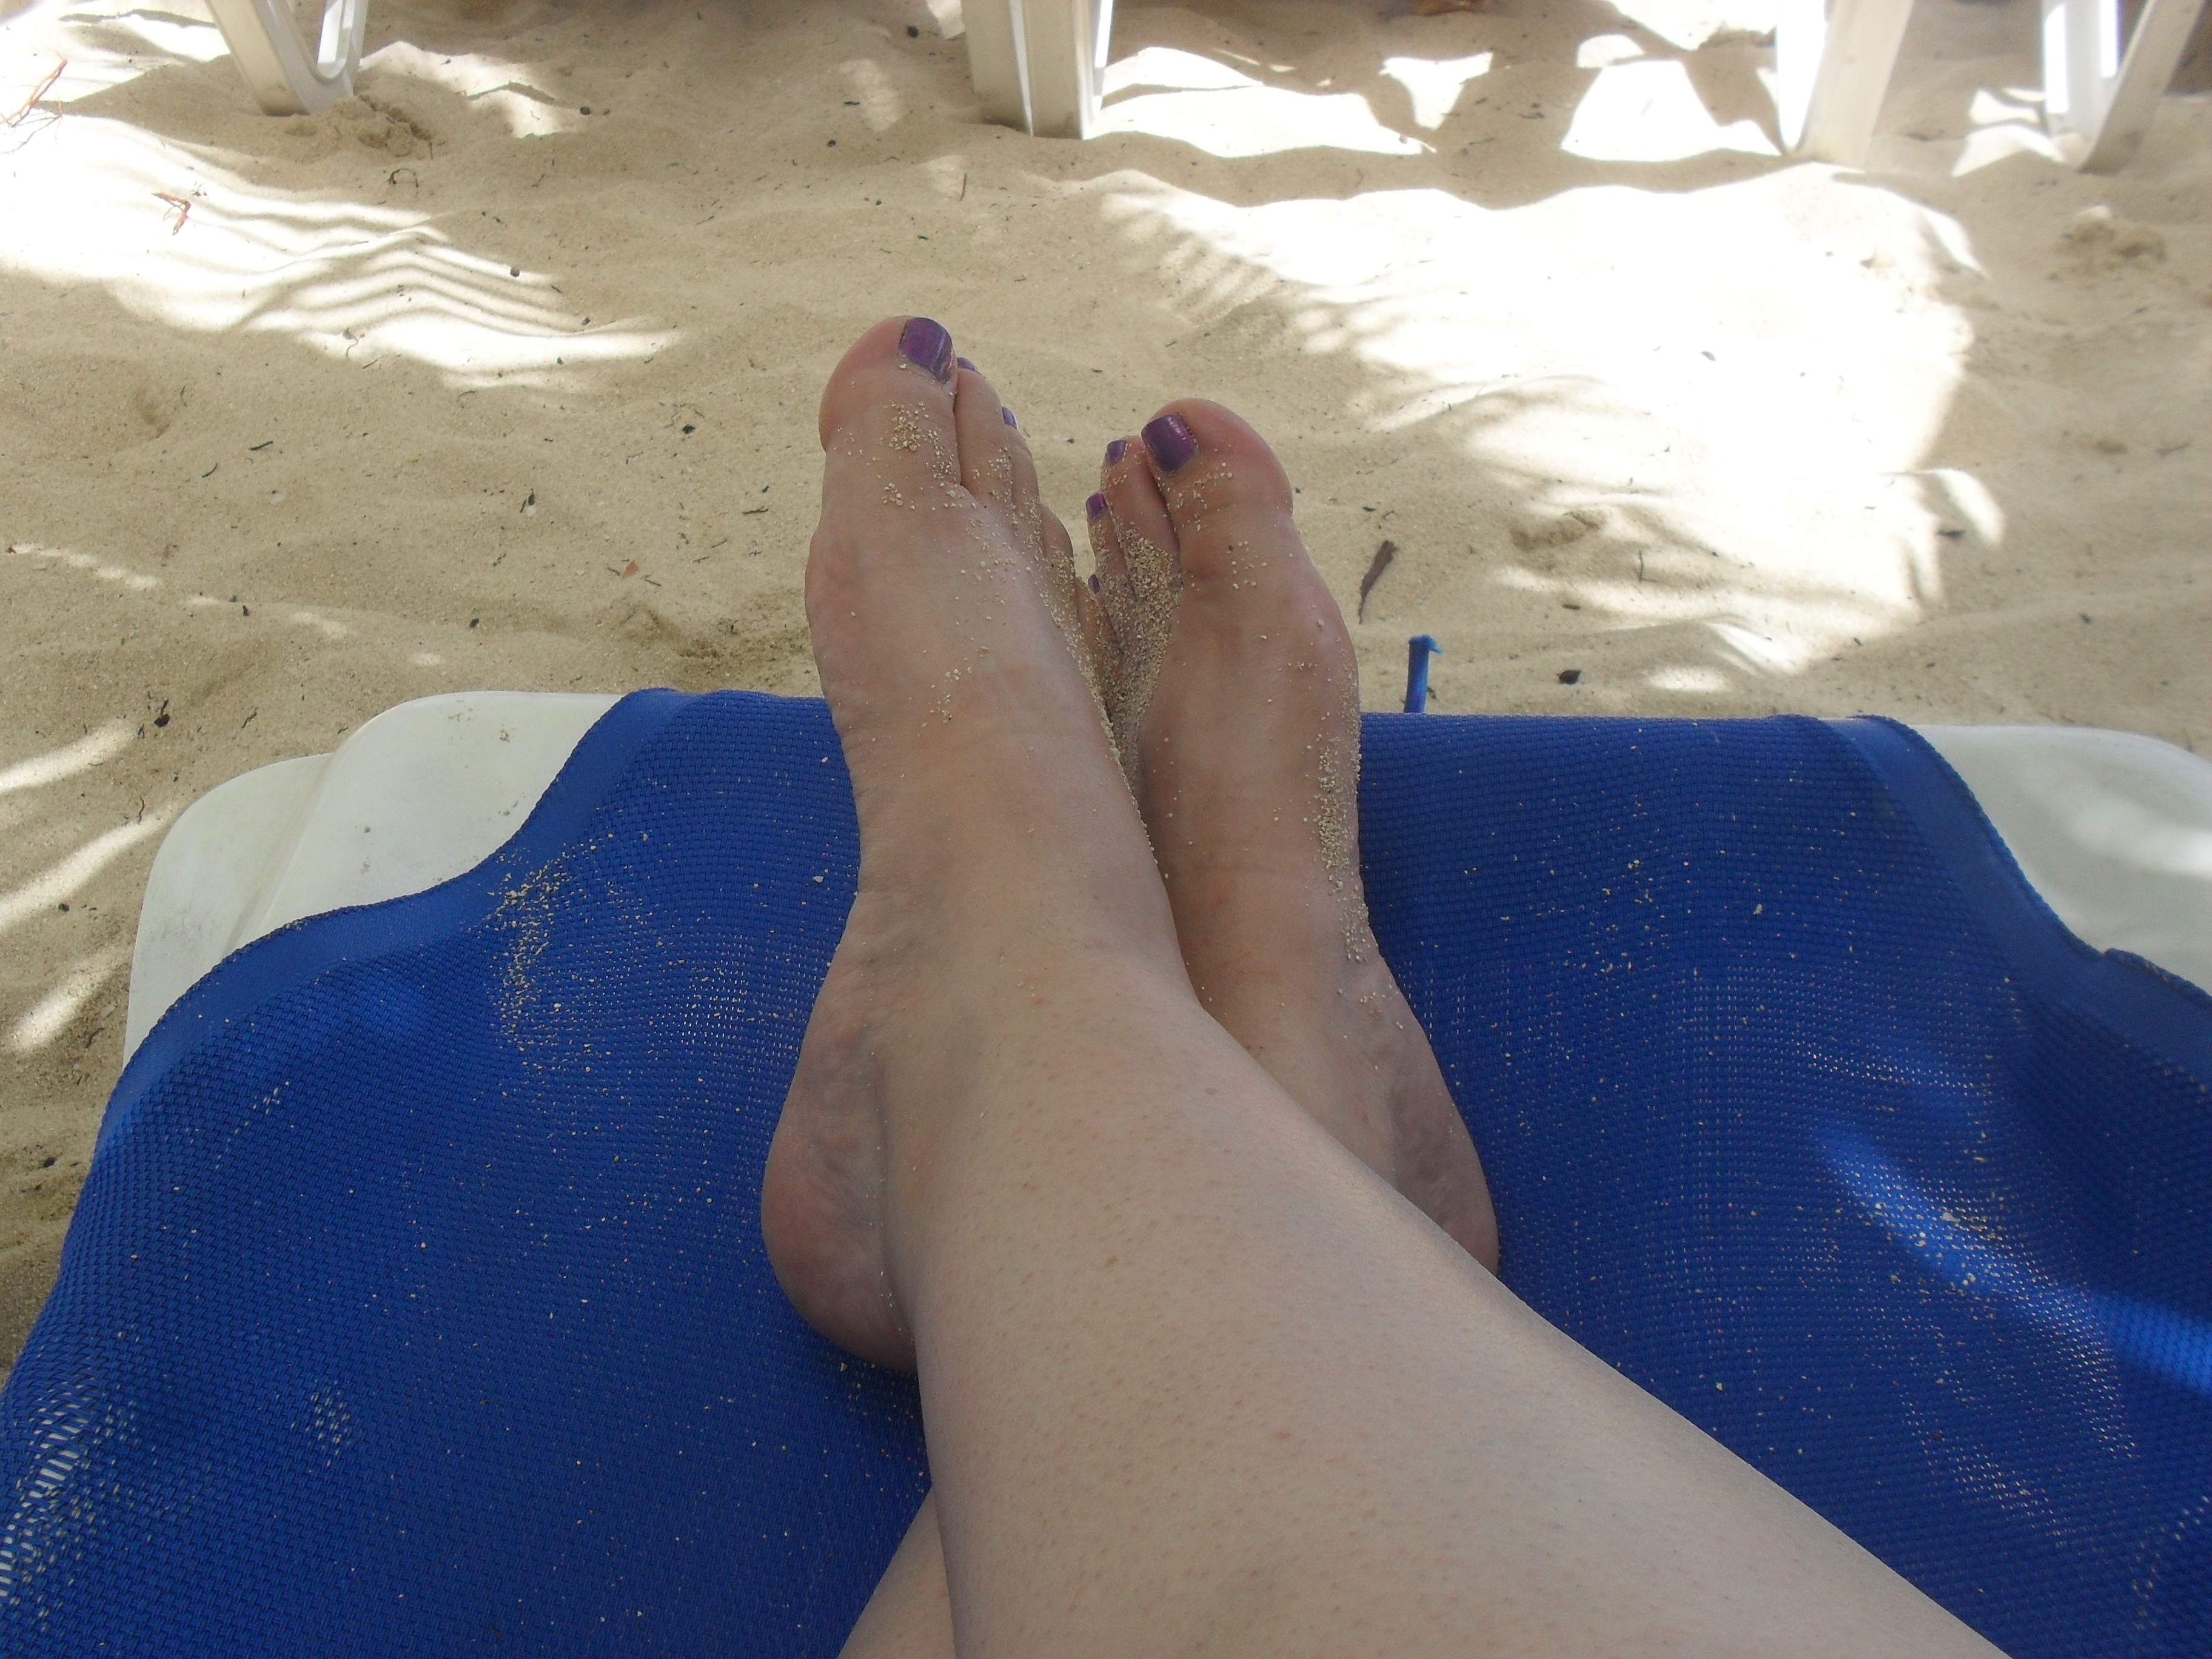
hand, beach, sea, coast, tree, water, nature, sand, ocean, shore, view, summer, vacation, travel, leg, finger, relax, paradise, palm, scenic, tropical, color, foot, seascape, holiday, bay, island, blue, tourism, arm, human body, sunny, clouds, tropic, turquoise, footwear, jamaica, caribbean, exotic, toe, destination